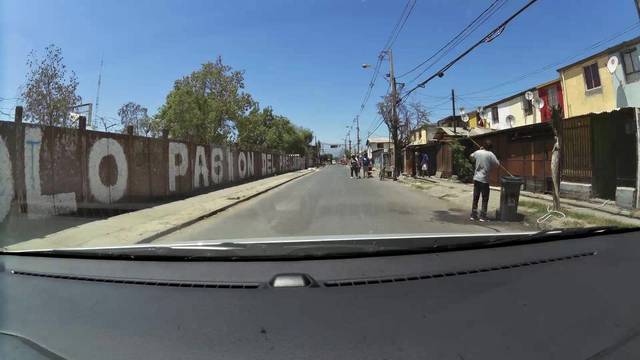
Region: Chile
Coordinates: -33.581, -70.669